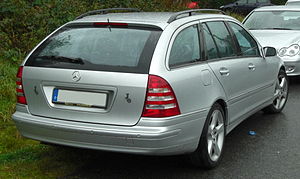
Mercedes-Benz type 203 / Ændringer i forbindelse med faceliftet
Mercedes-Benz type 203 var en bilmodel fra Mercedes-Benz. Modellen tilhørte C-klassen og afløste type 202 i marts 2000.